Cape Wool

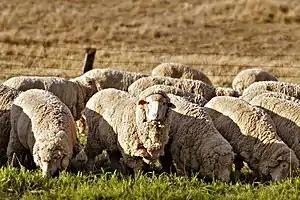
Unshorn Merino sheep

Cape Wool is any wool that originates from the Republic of South Africa; it is the generic name for South African wool. It has a white color with silky and fine staple, but wool hairs are shorter in length with less elasticity and stained also. Cape snow-white was the British way of describing Cape wool when it was imported to England in the 18th century.